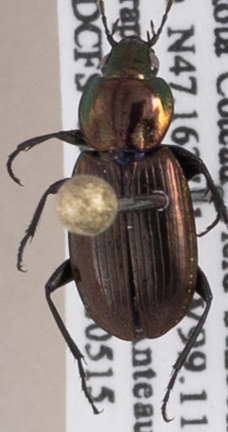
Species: Agonum cupreum
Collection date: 2018-05-15
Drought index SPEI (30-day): -0.8
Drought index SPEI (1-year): -1.01
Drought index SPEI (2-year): -0.03